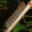
Label: caterpillar